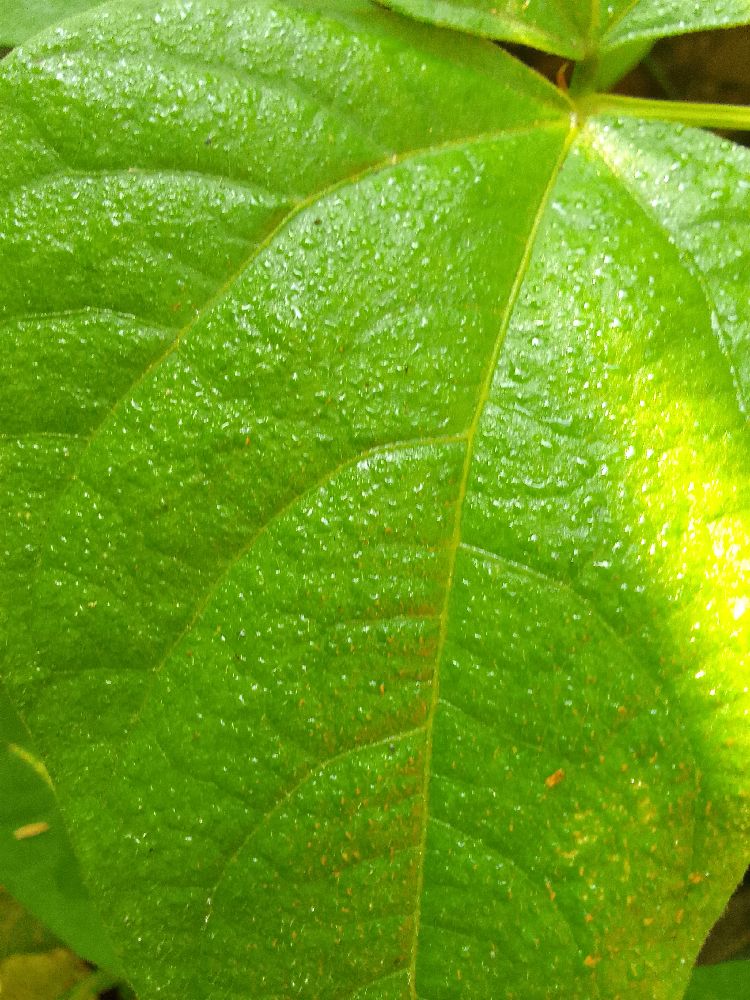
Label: healthy